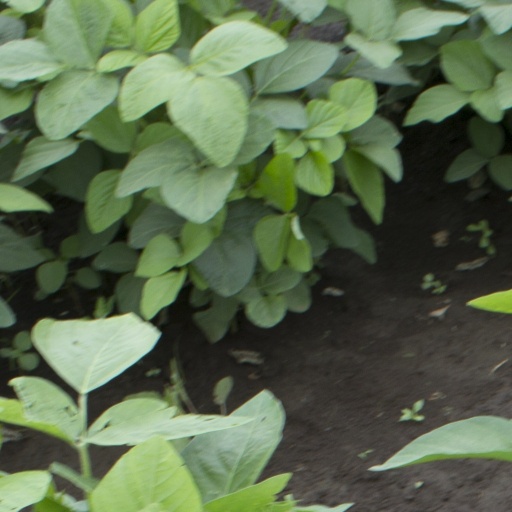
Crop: soybean